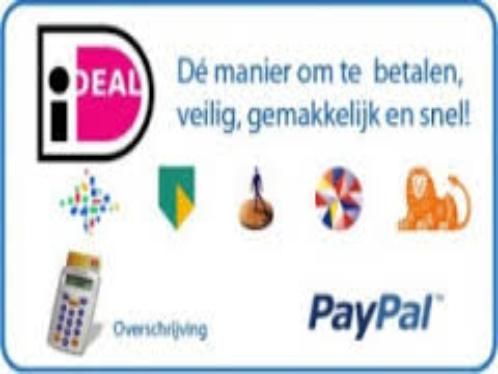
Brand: Ideal
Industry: Others